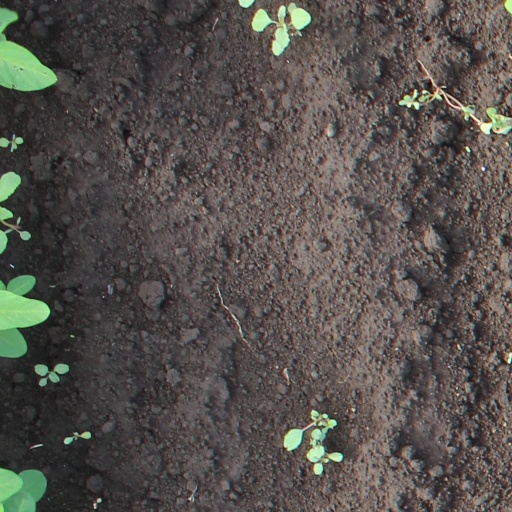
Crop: soybean